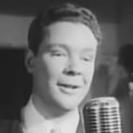
Age: 30